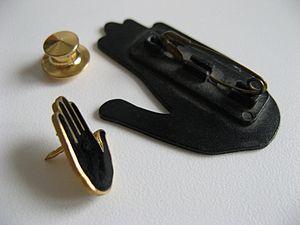
La forme de main de l'épinglette Touche pas à mon pote avec son épingle de sureté est un intermediaire entre le badge et le pin's
Un pin's, ou une épinglette, est un petit insigne le plus souvent métallique qui se fixe sur un vêtement. Attaché à la boutonnière, il sert de signe distinctif, représentant une appartenance, un logo ou commémorant un événement. Il peut être simplement décoratif, s'apparentant alors à une broche. Encouragé par une production publicitaire intense dans les années 1980-1990, il est devenu un objet de collection.
Touche pas à mon pote est le slogan officiel de l'association française SOS Racisme. Il est lancé lors du concert de SOS Racisme de 1985.